Moyry Castle

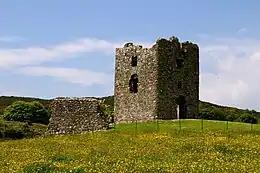
Moyry Castle

Moyry Castle (from the Irish "Maġ Rí" or "plain of the king") is a small 17th century castle in County Armagh, Northern Ireland. It was built during the latter stages of the Nine Years' War in June 1601 by Lord Mountjoy to help secure Moyry Pass and the Gap of the North. It is set in the corner of a small bawn and is a rectangular tower three storeys high.